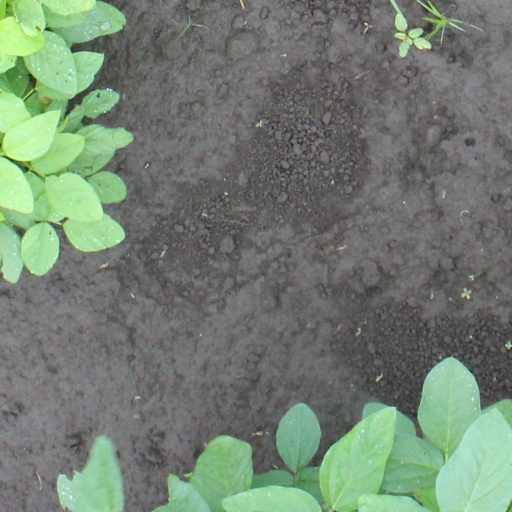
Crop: soybean